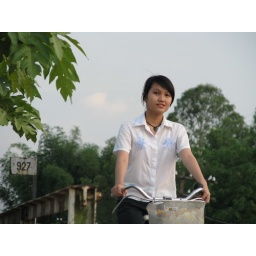
While I was in the train bridge taking photograph, I saw this girl riding her bicycle...